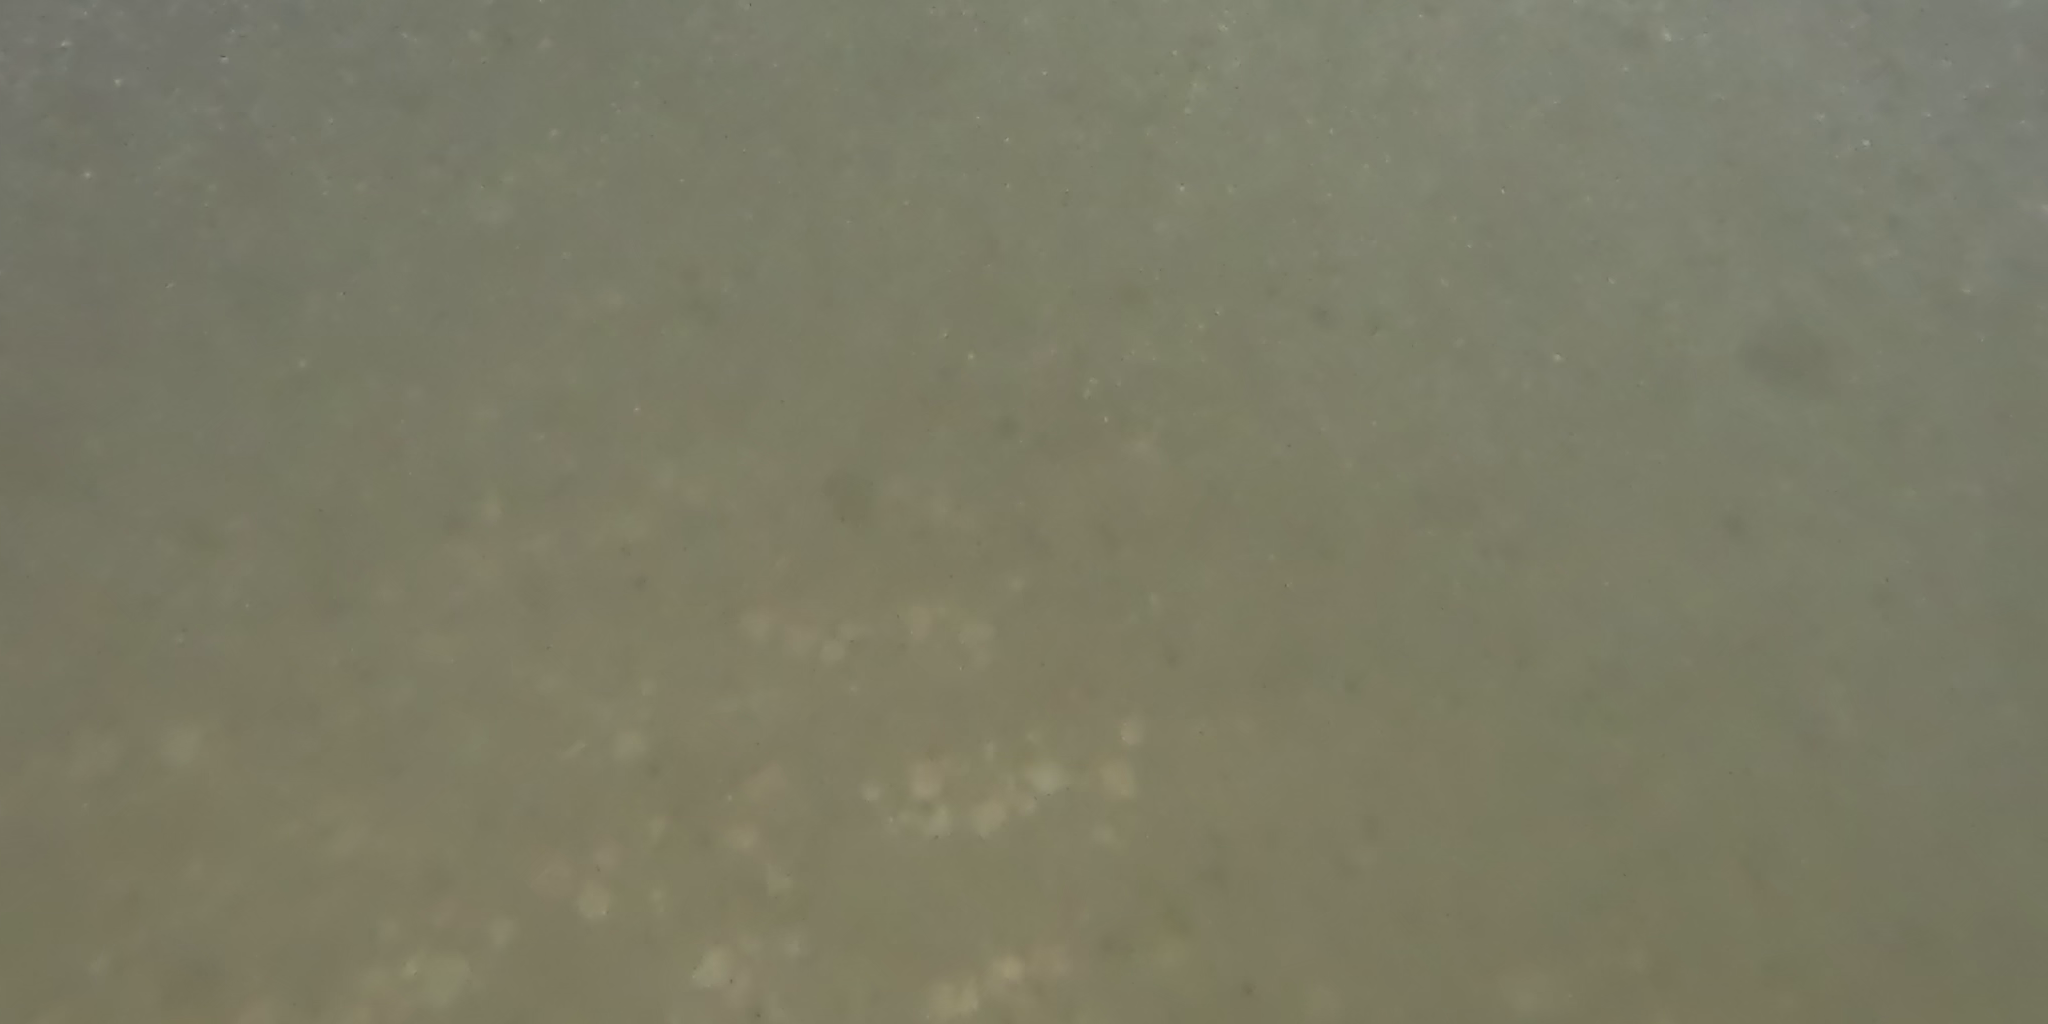
Seabed habitat: stone